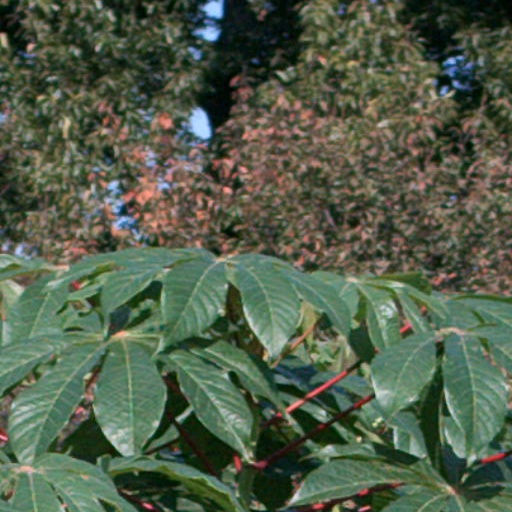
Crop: cassava